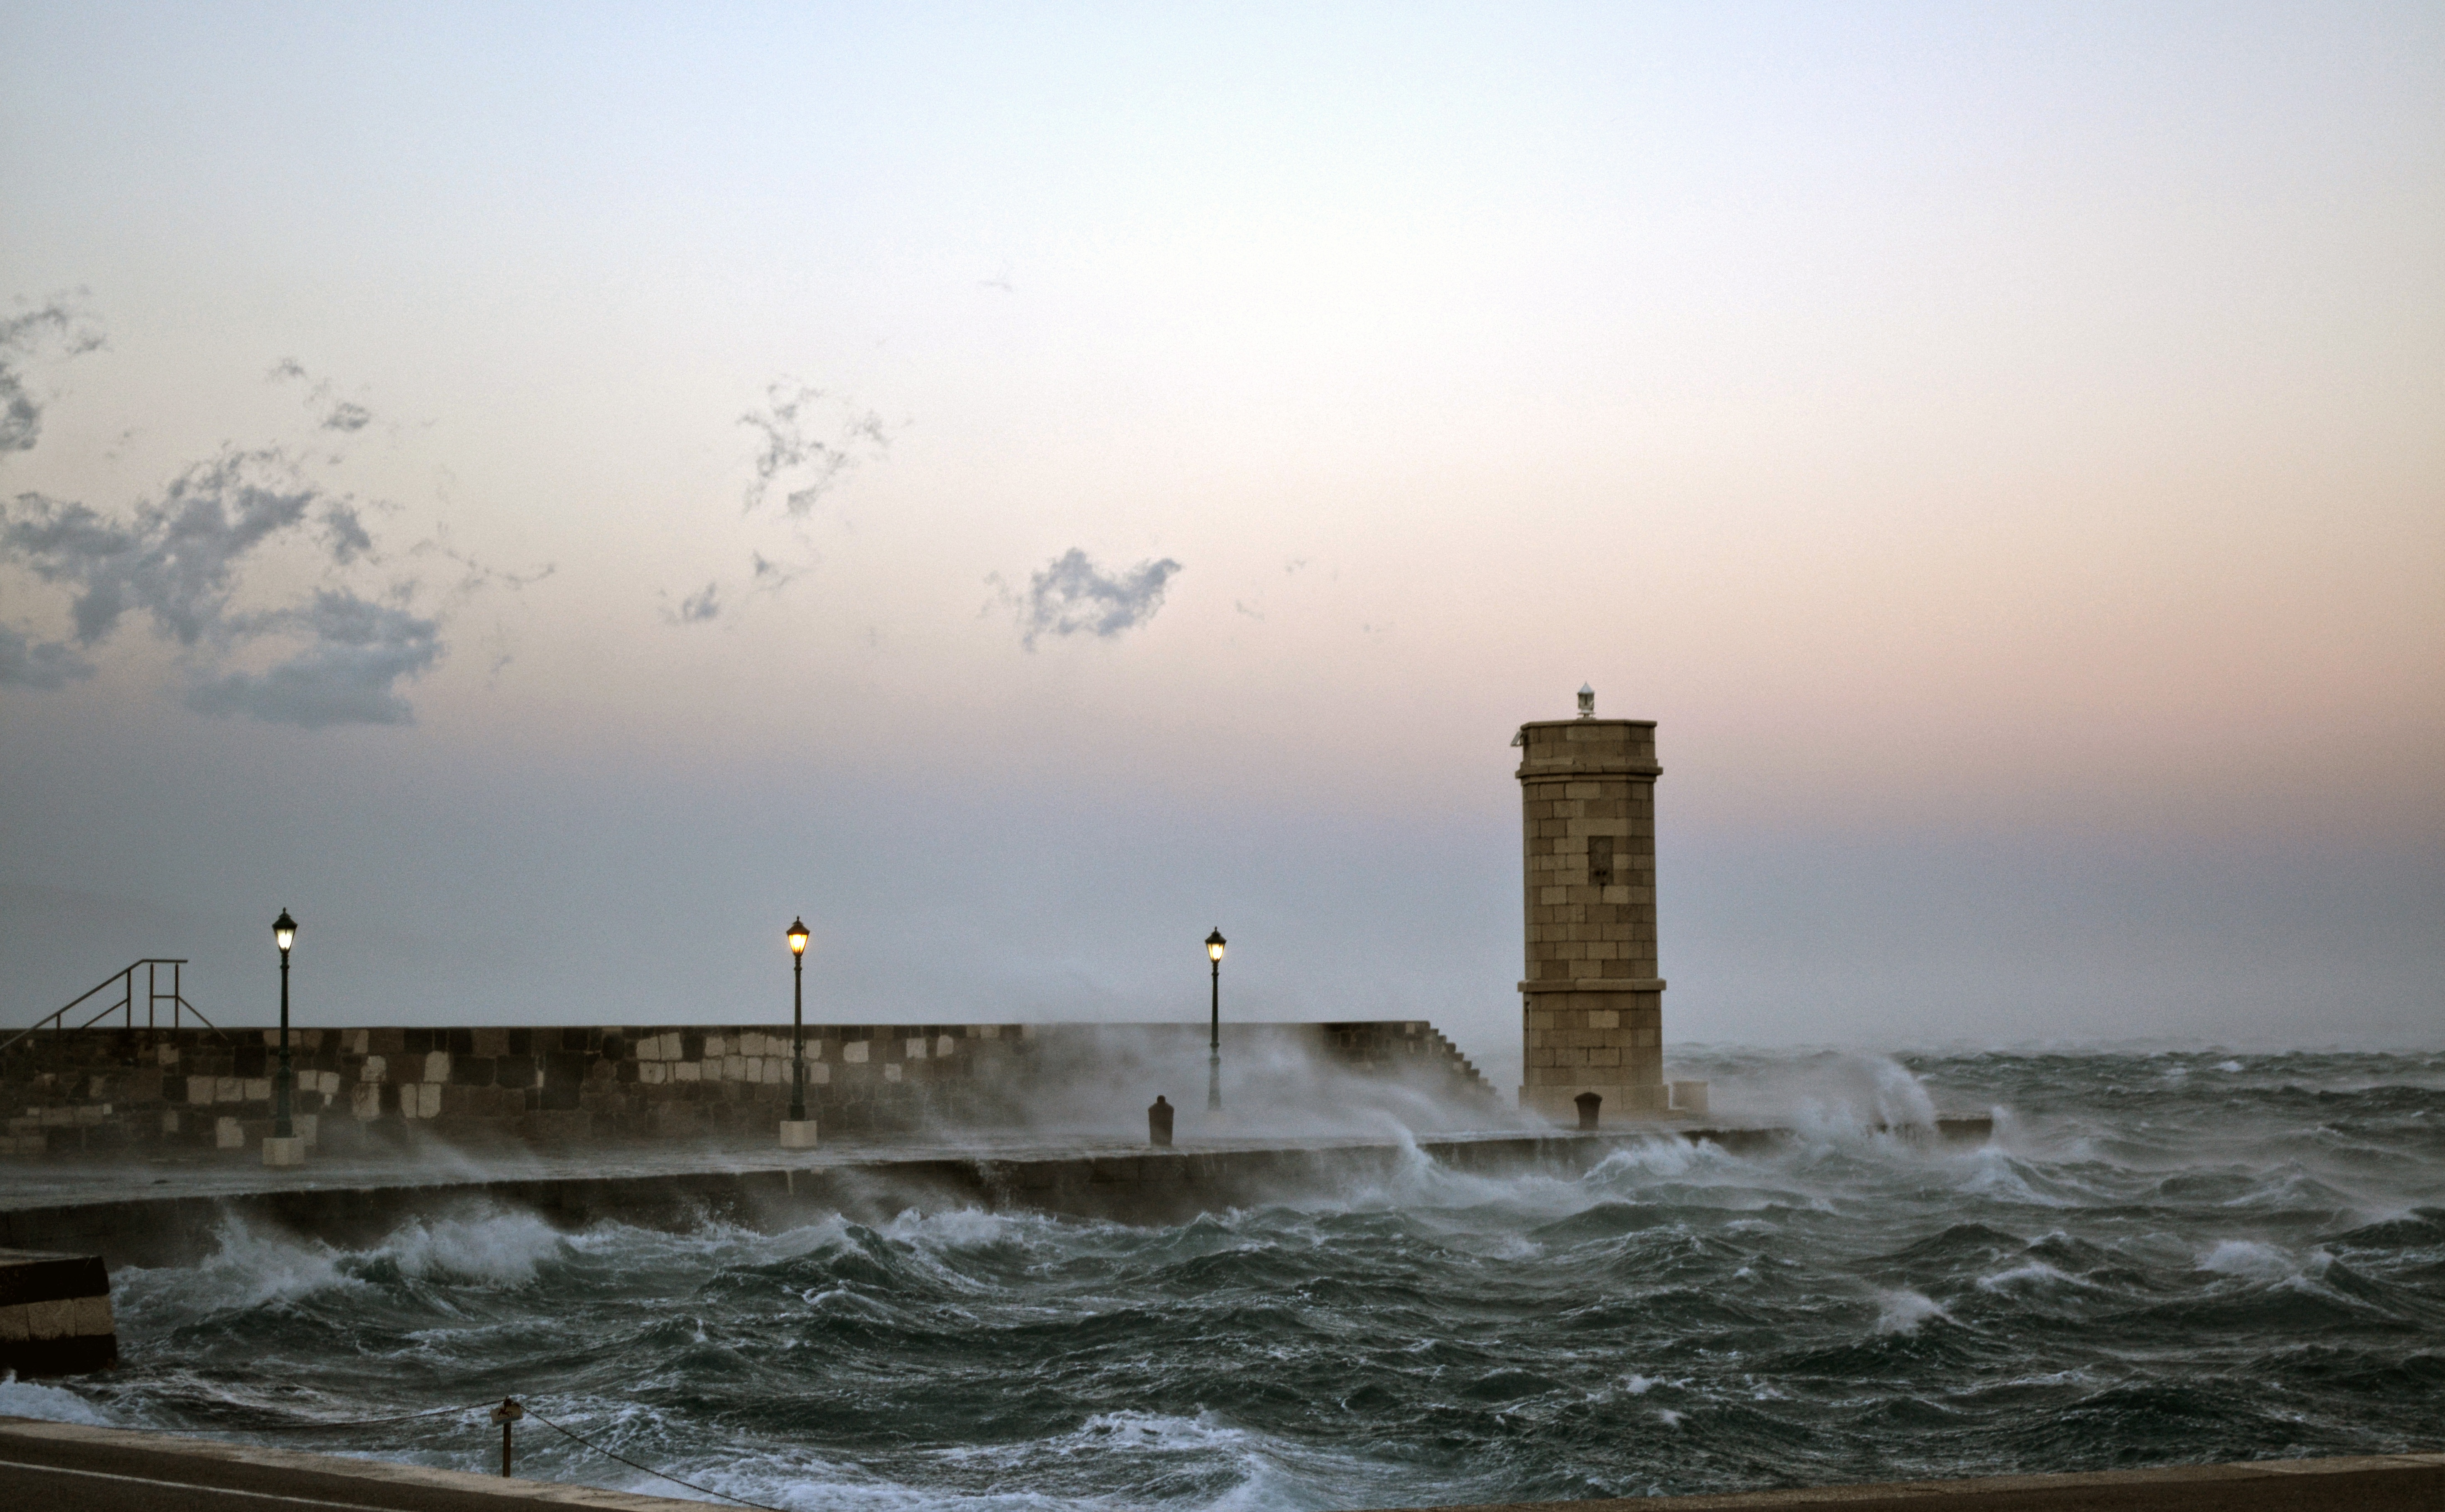
beach, sea, coast, water, ocean, light, lighthouse, sky, mist, morning, shore, wave, wind, dawn, pier, dusk, evening, tower, weather, storm, croatia, breakwater, tempest, senj, atmospheric phenomenon, wind wave